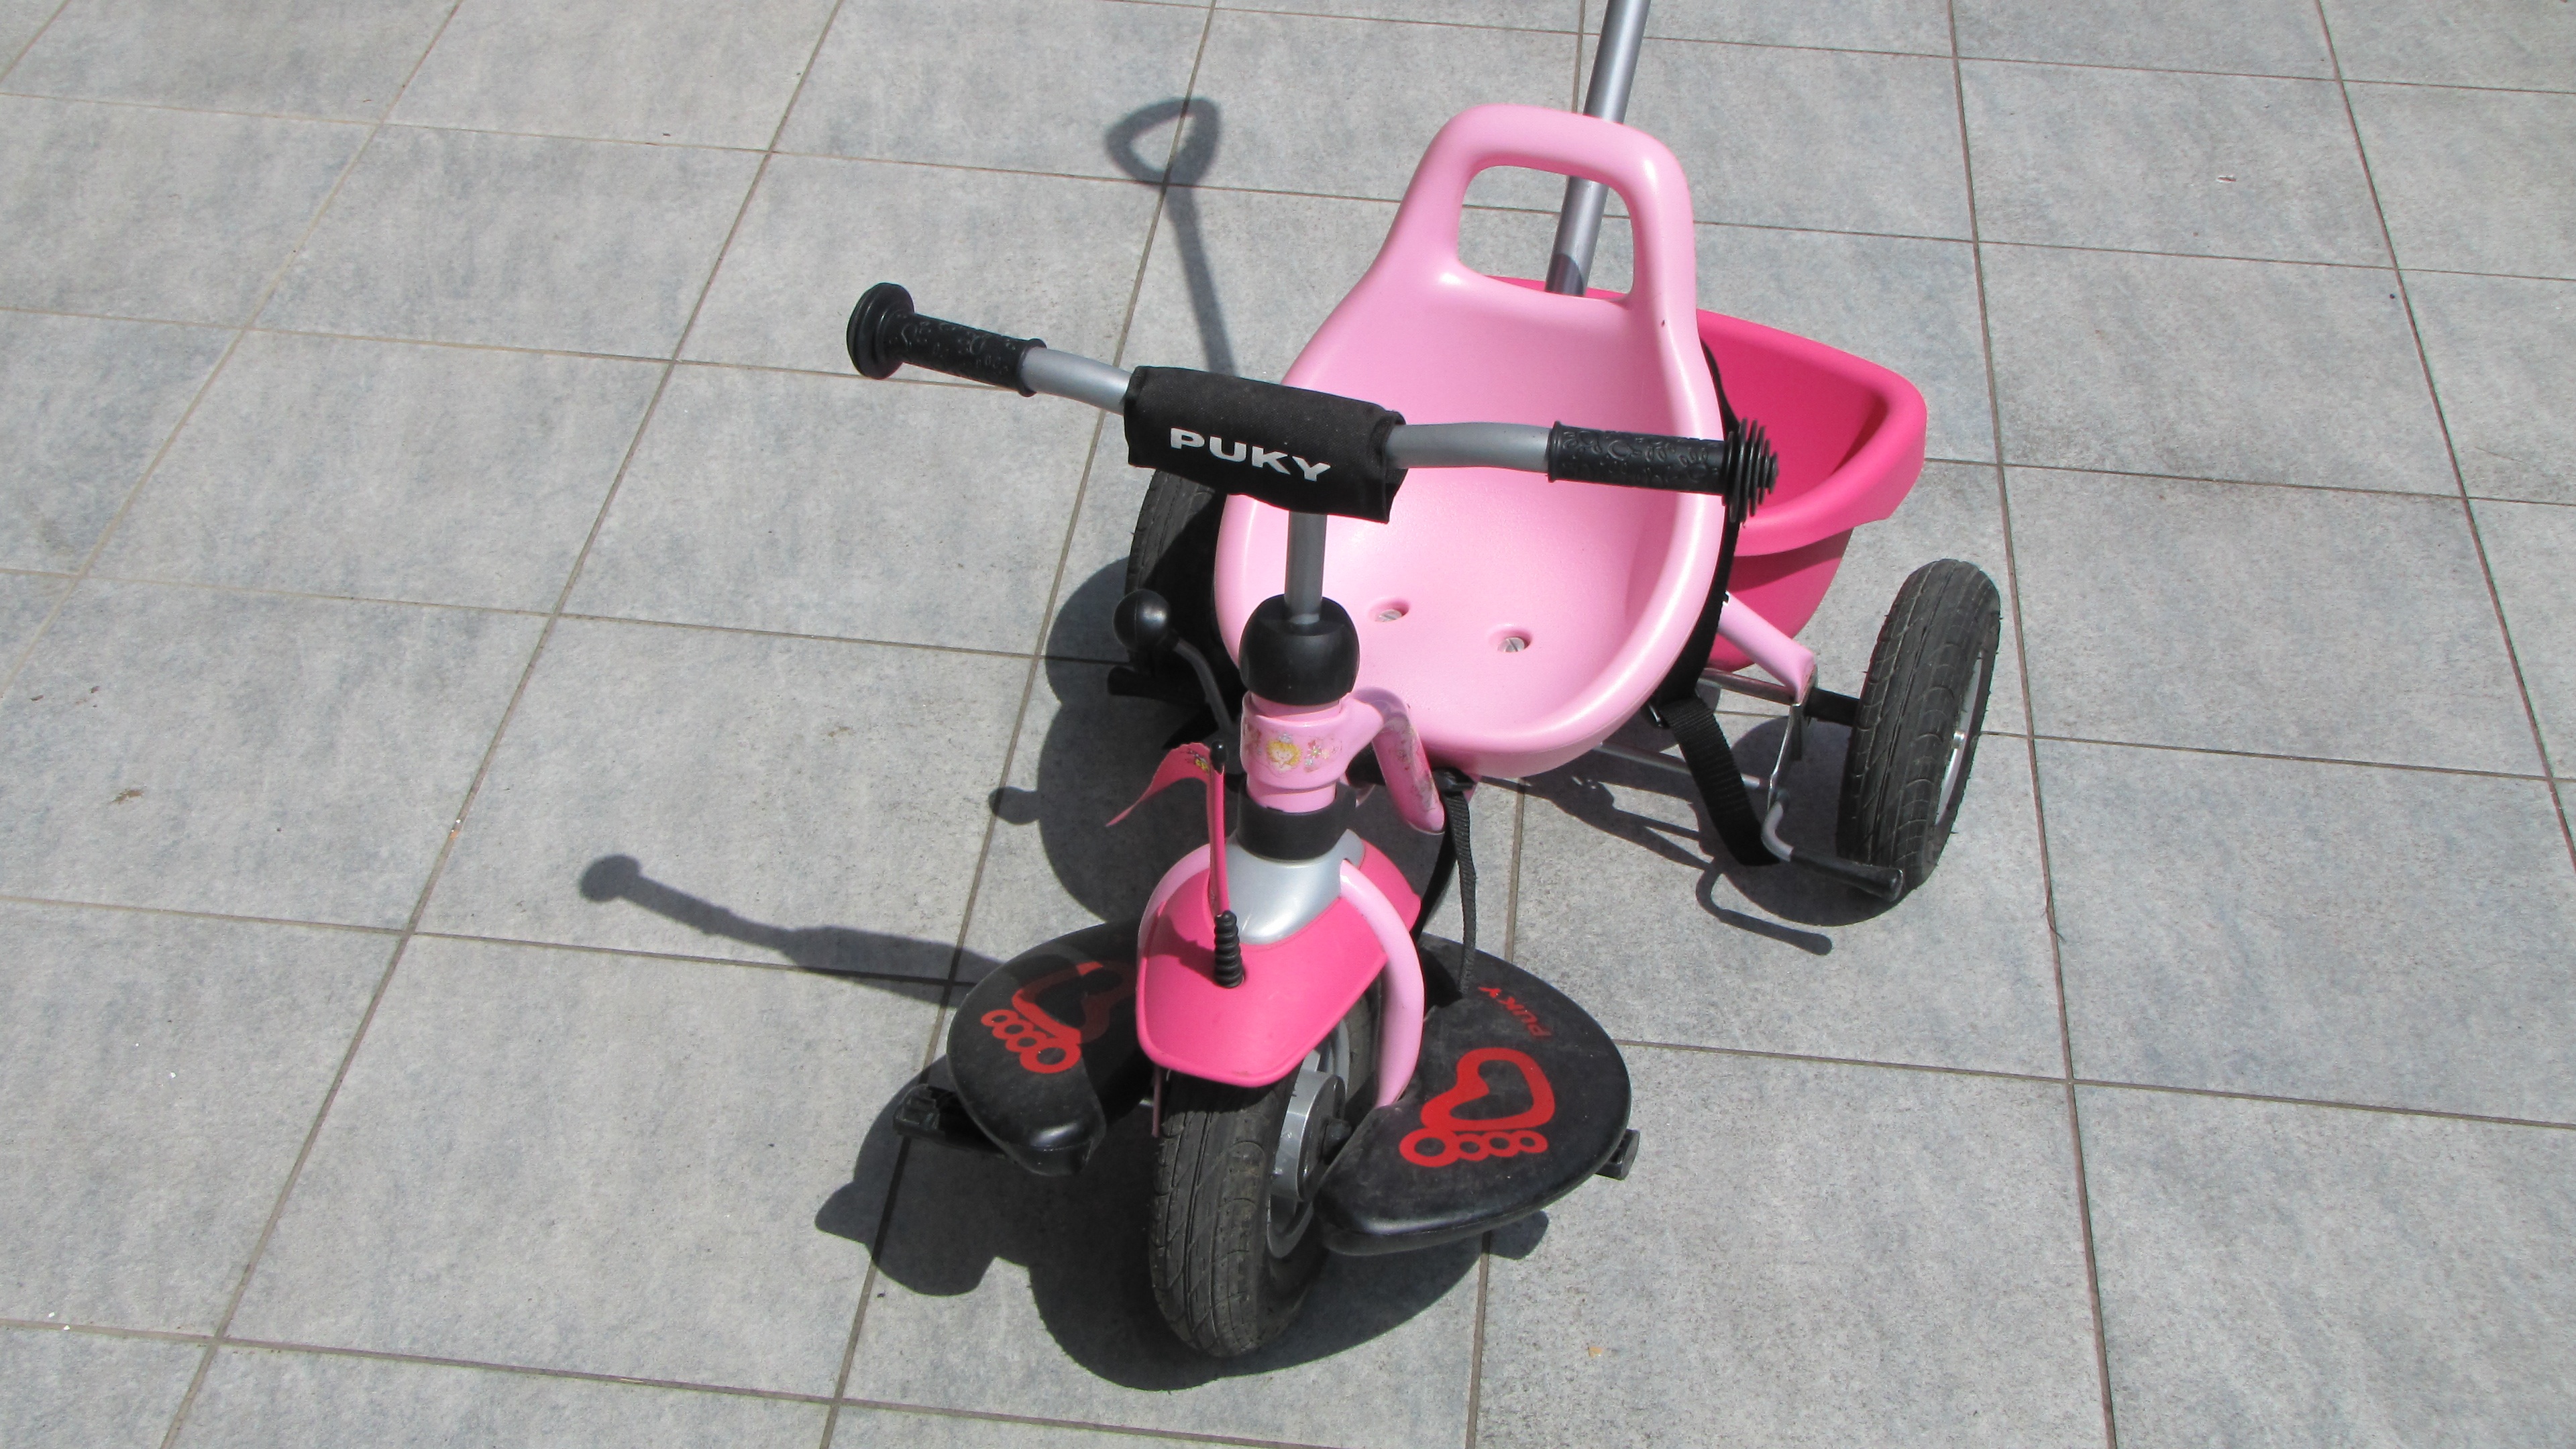
wheel, tricycle, bike, vehicle, pink, moped, product, children, scooter, baby carriage